2011 AFC Asian Cup qualification

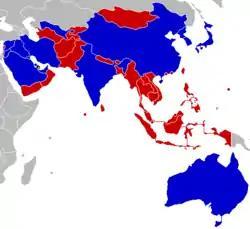
Final qualification status

On 6 December 2007 the Asian Football Confederation announced the seeding for the preliminary round of the 2011 tournament: